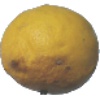
Label: lemon